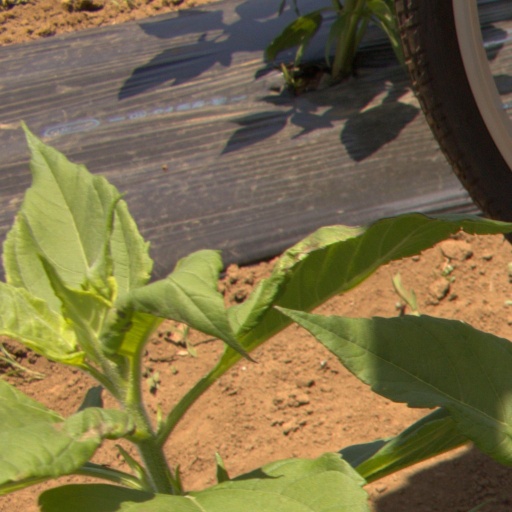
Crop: Jerusalem artichoke